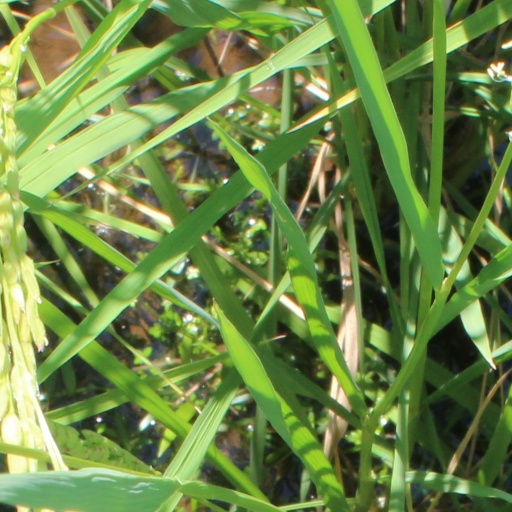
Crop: rice